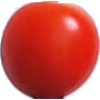
Label: Tomato Cherry Red 1